HM Customs and Excise

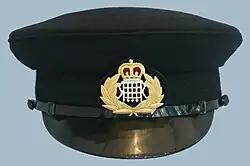
Peaked cap as worn by Preventive officers when in uniform.

The majority of the Headquarters staff belonged to the Civil Service grades (generally clerical, executive, and secretariat).